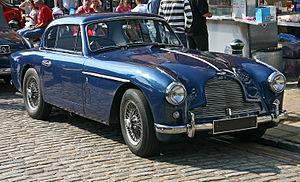
L'Aston Martin DB2/4 est une automobile sportive du constructeur britannique Aston Martin. Produite de 1954 à 1957, elle est une évolution 2+2 de la DB2 qui souffre de ne pouvoir accueillir plus de deux personnes et un volume de bagages important. La DB2/4 — 4 pour quatre places — corrige ainsi ces défauts grâce à une longueur de caisse portée à 4 305 mm.